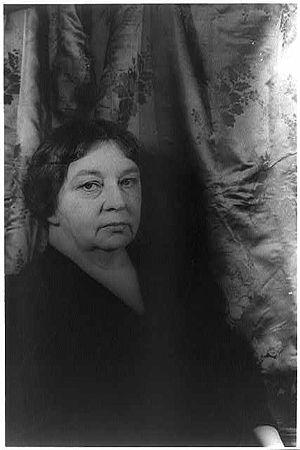
Sigrid Undset, née le 20 mai 1882 à Kalundborg au Danemark et morte le 10 juin 1949 à Lillehammer, en Norvège, est une femme de lettres et romancière norvégienne.